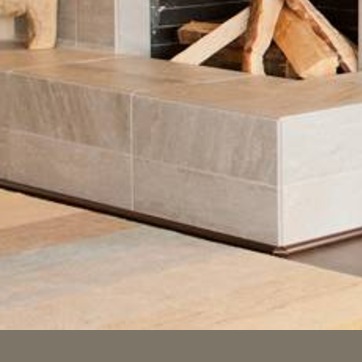
Material: tile